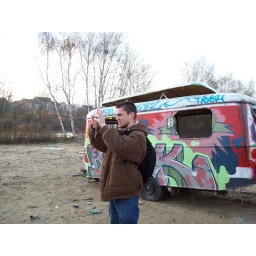
Eric's new house (a van down by the river)